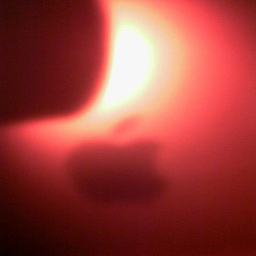
Label: Apple